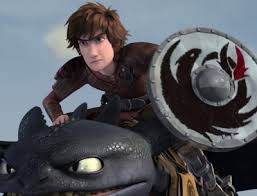
Portrait style: Cartoon Portrait